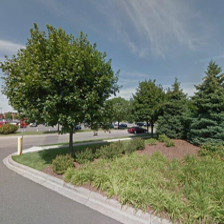
Label: streetView